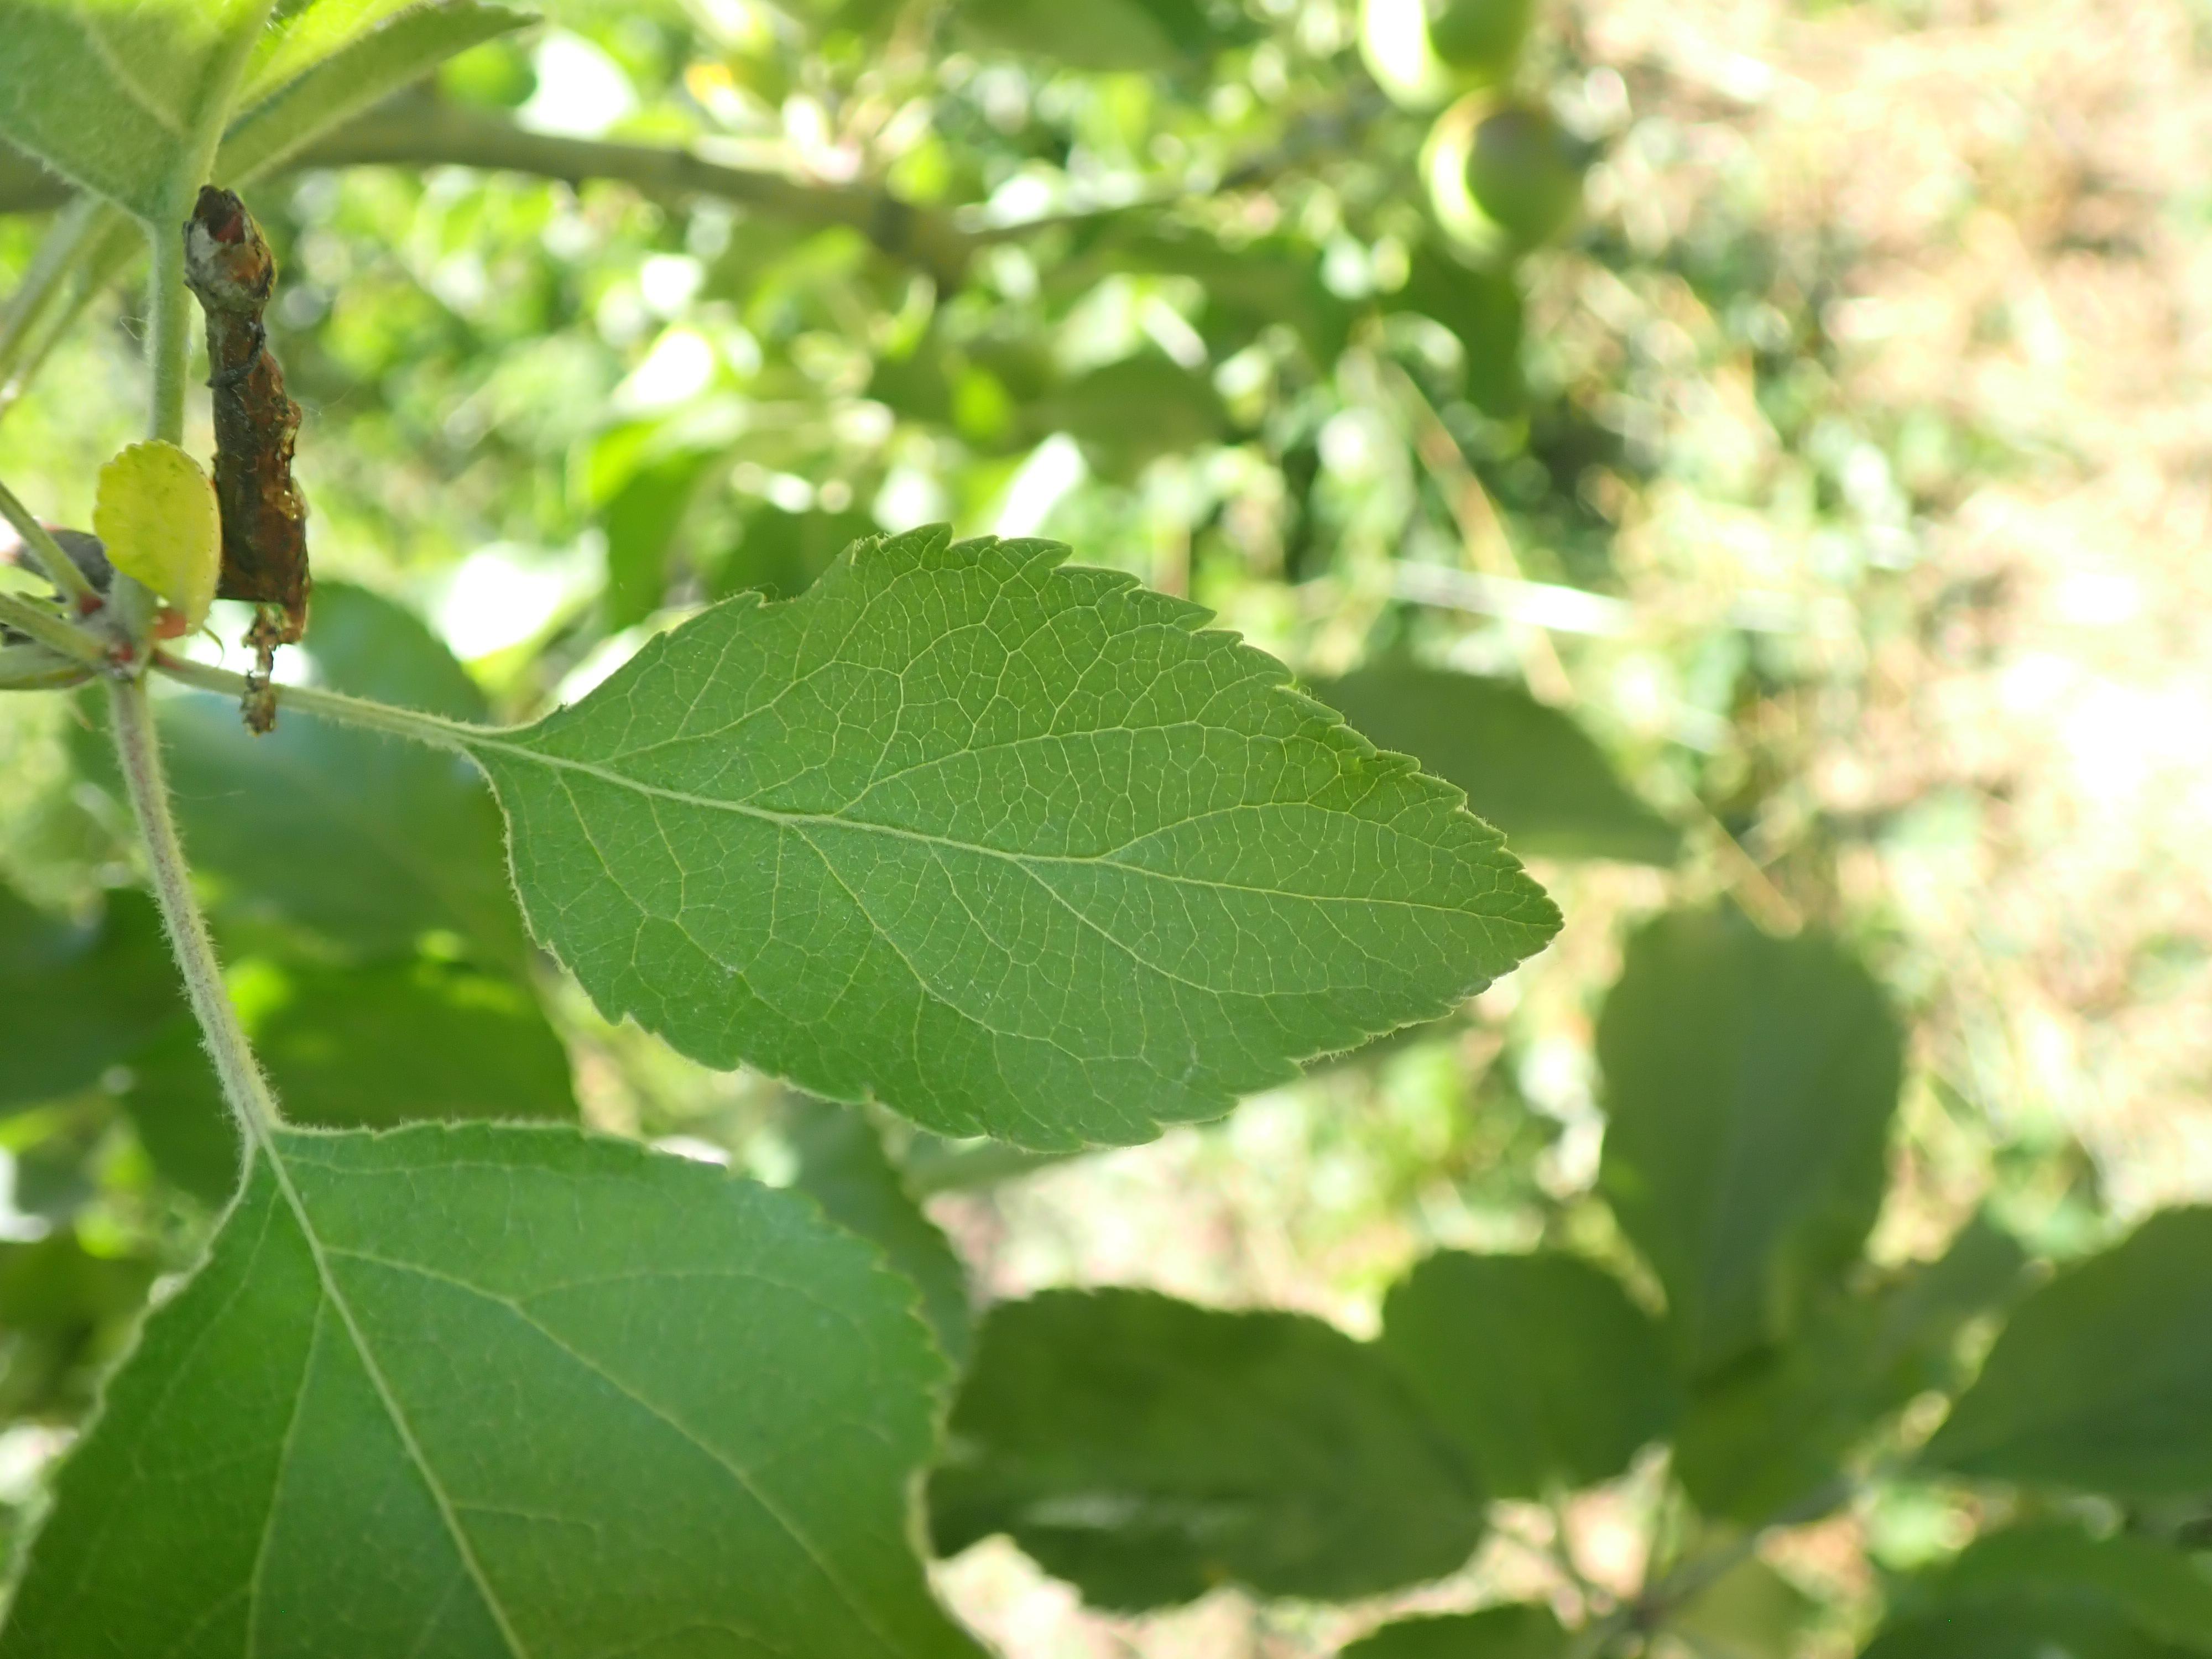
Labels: healthy